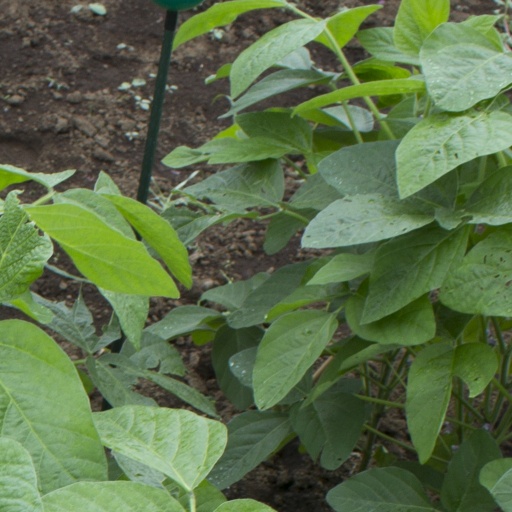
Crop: soybean